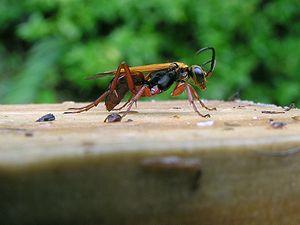
Une petite (13
Priocnemis est un genre d'insectes hyménoptères de la famille des Pompilidae.